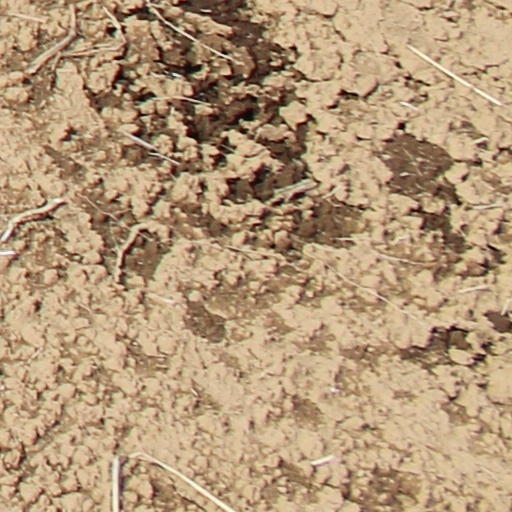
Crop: wheat